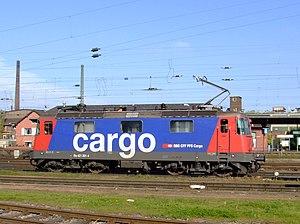
CFF Cargo est une division des Chemins de fer fédéraux suisses. Elle gère le trafic ferroviaire de marchandises.